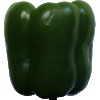
Label: Pepper Green 1